Resonant inelastic X-ray scattering

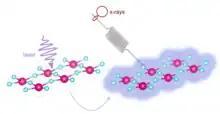
Cartoon of the pump-probe spectroscopy approach. The sample is first prepared in an excited state by a laser pulse and then probed by an X-ray pulse.

With the advent of XFELs, sources that can provide extremely brilliant (more than five orders of magnitude larger than synchrotron sources) and extremely short X-ray pulses, X-ray spectroscopies performed in a pump and probe fashion are nowadays available.